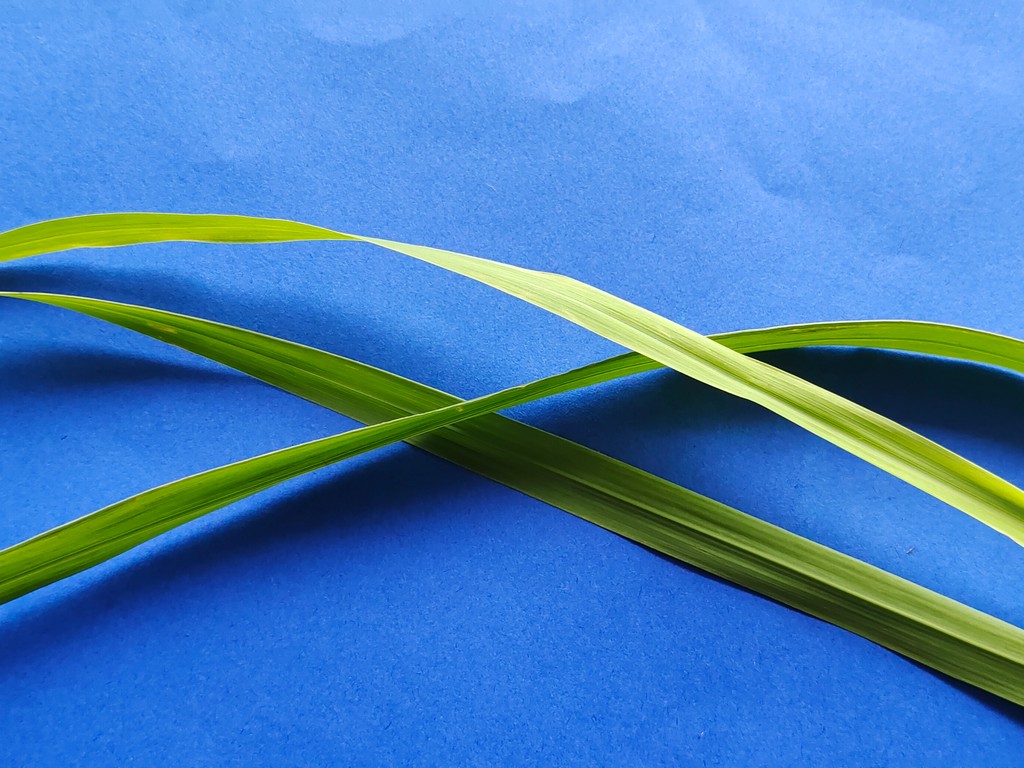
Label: Healthy